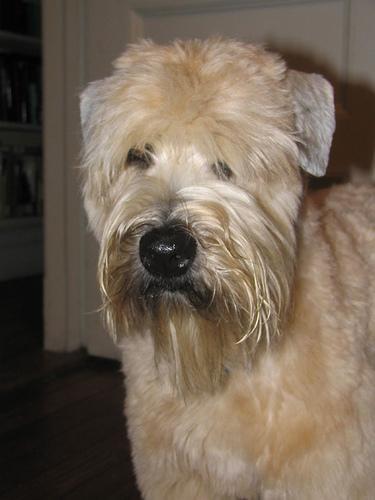
wheaten terrier